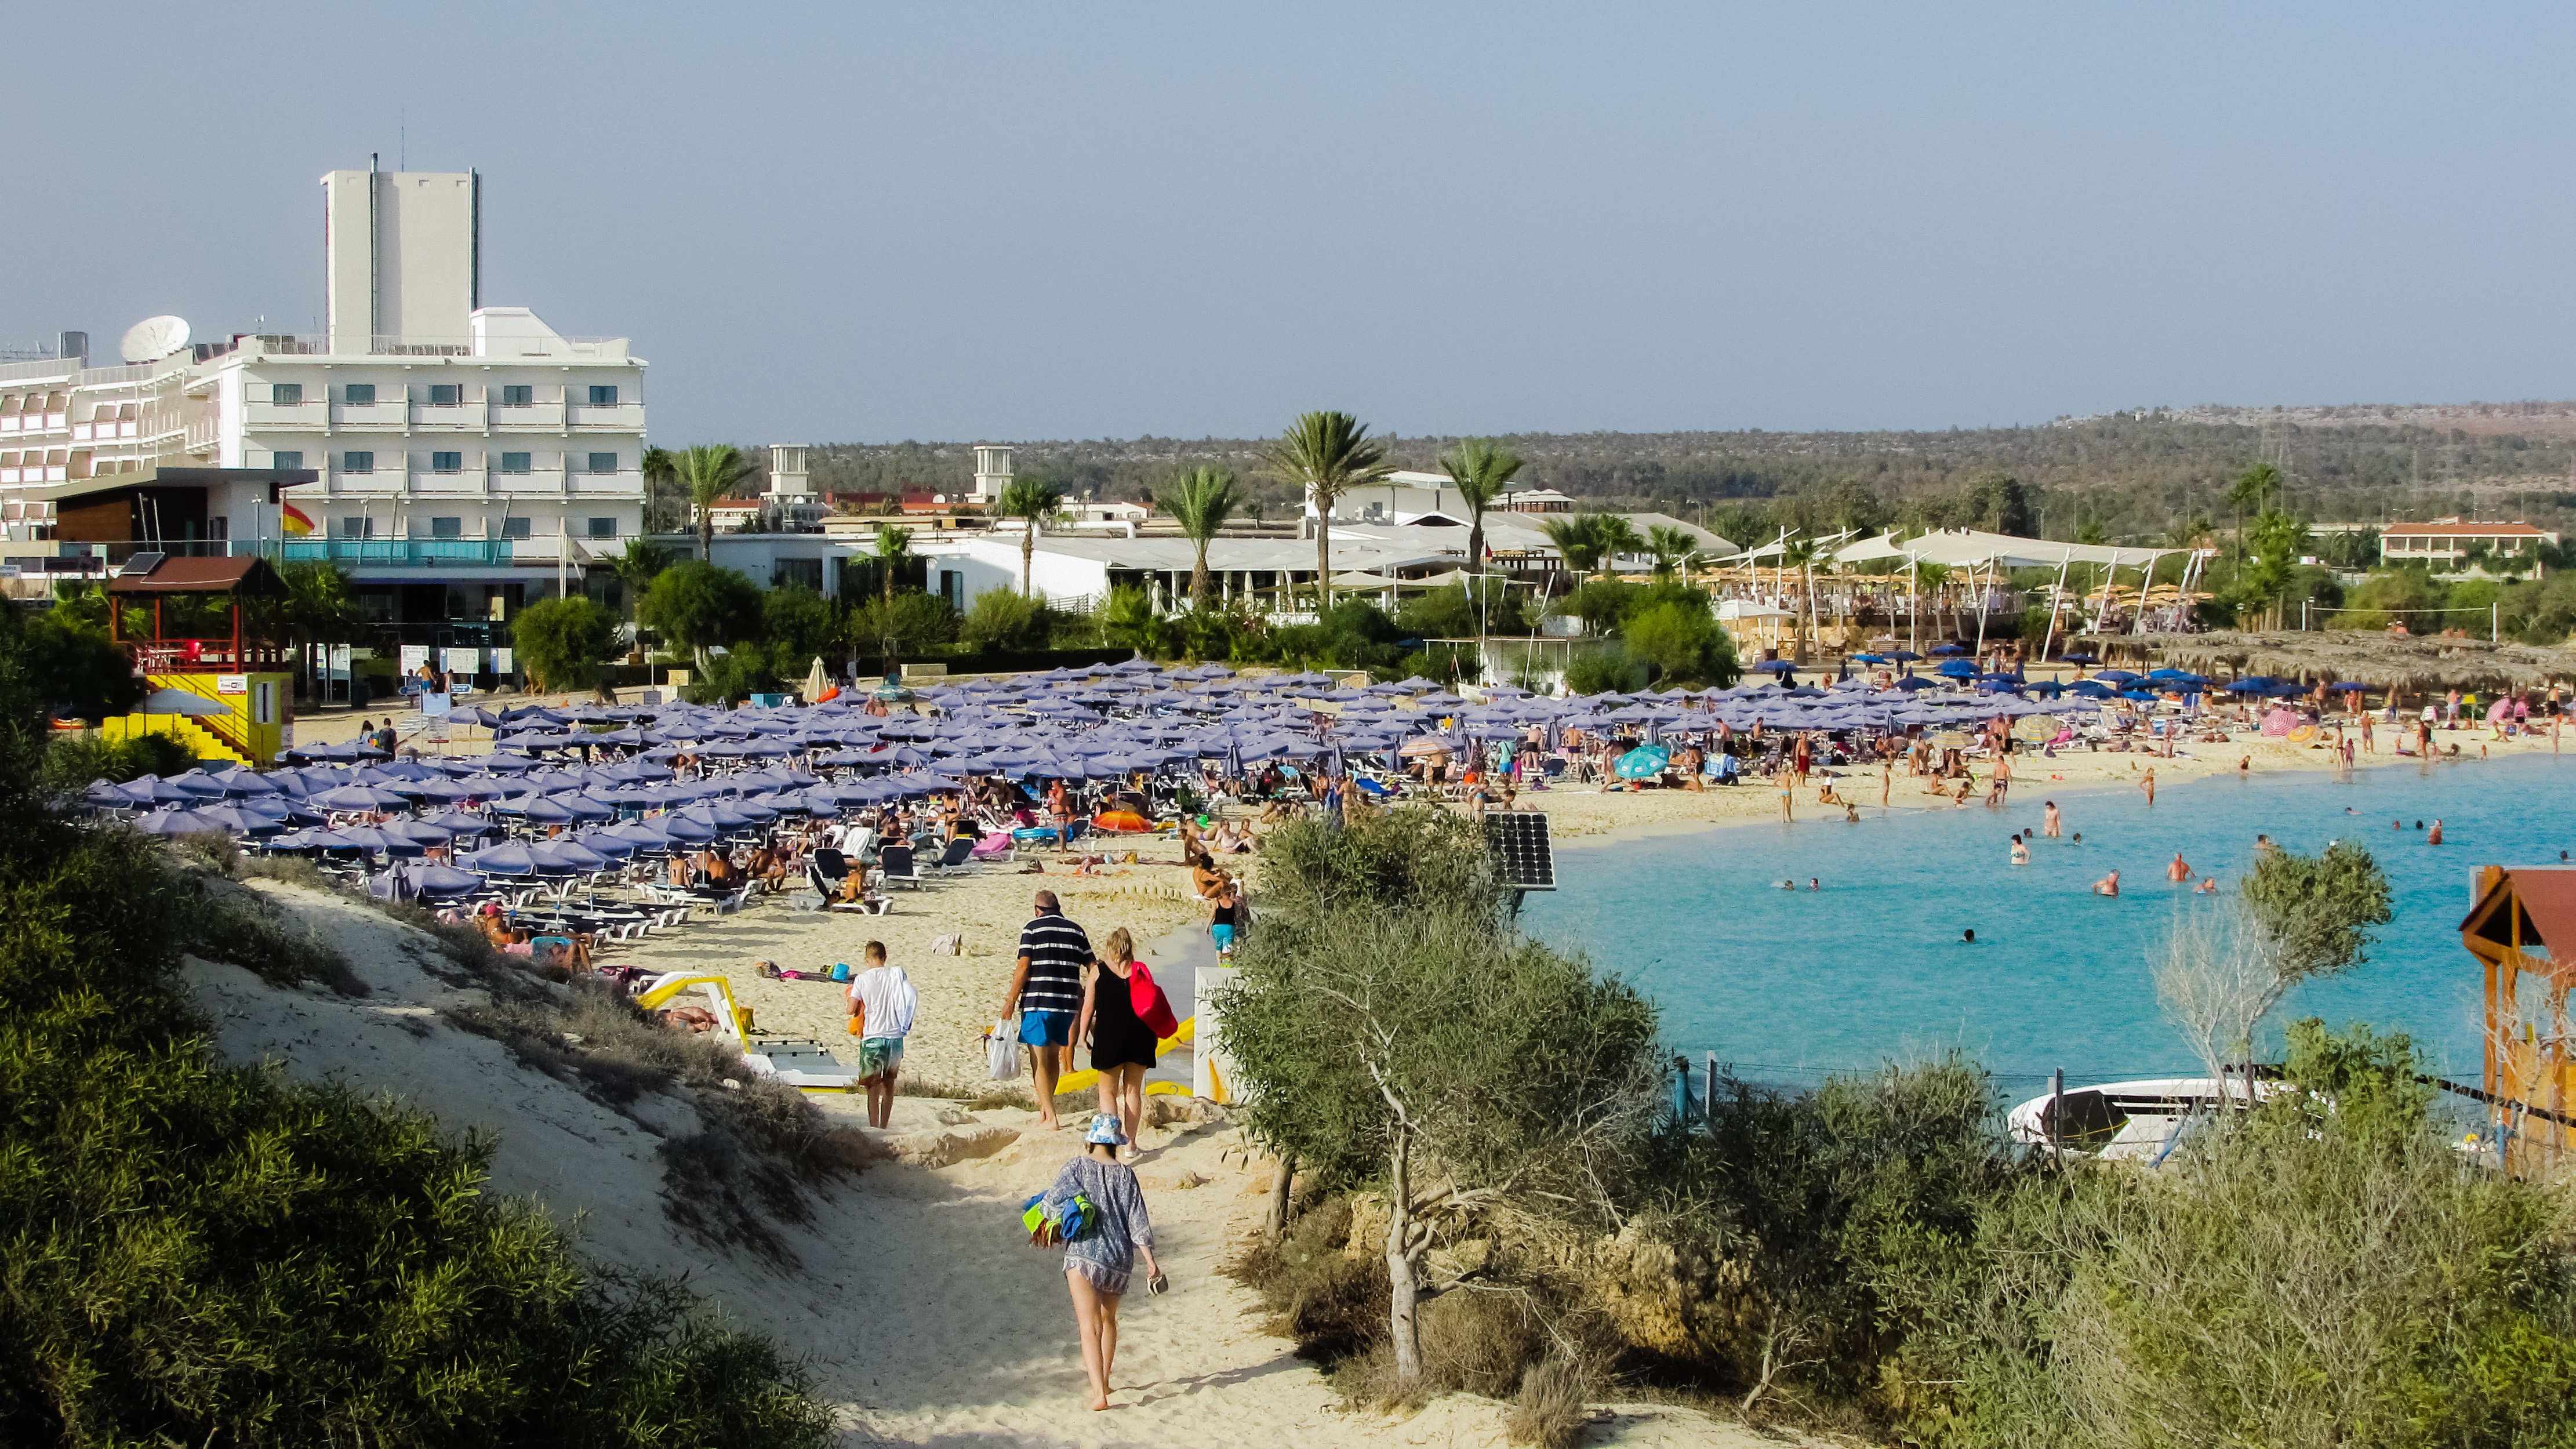
beach, sea, coast, walkway, vacation, park, bay, tourism, resort, water park, cyprus, ayia napa, makronissos beach